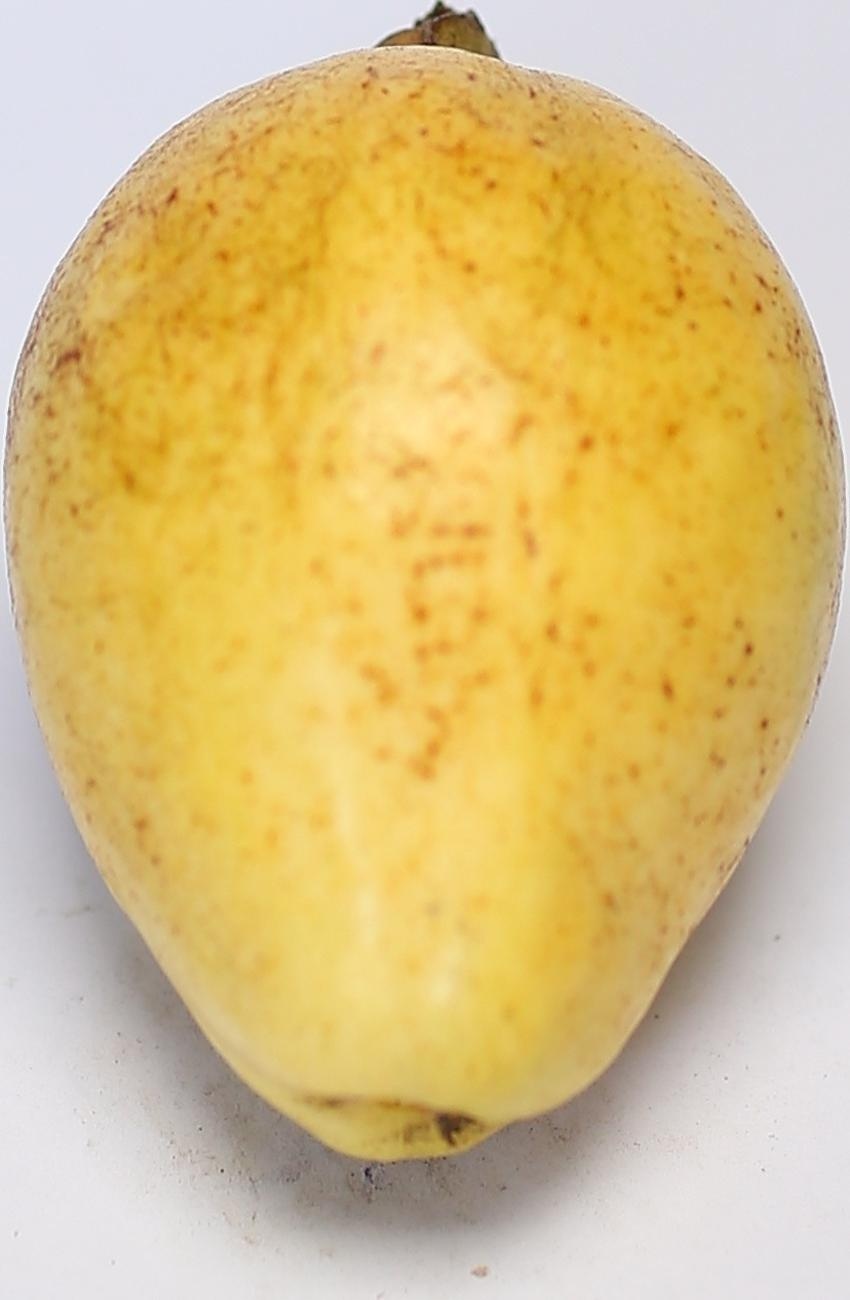
Maturity: ripe
Variety: riyali